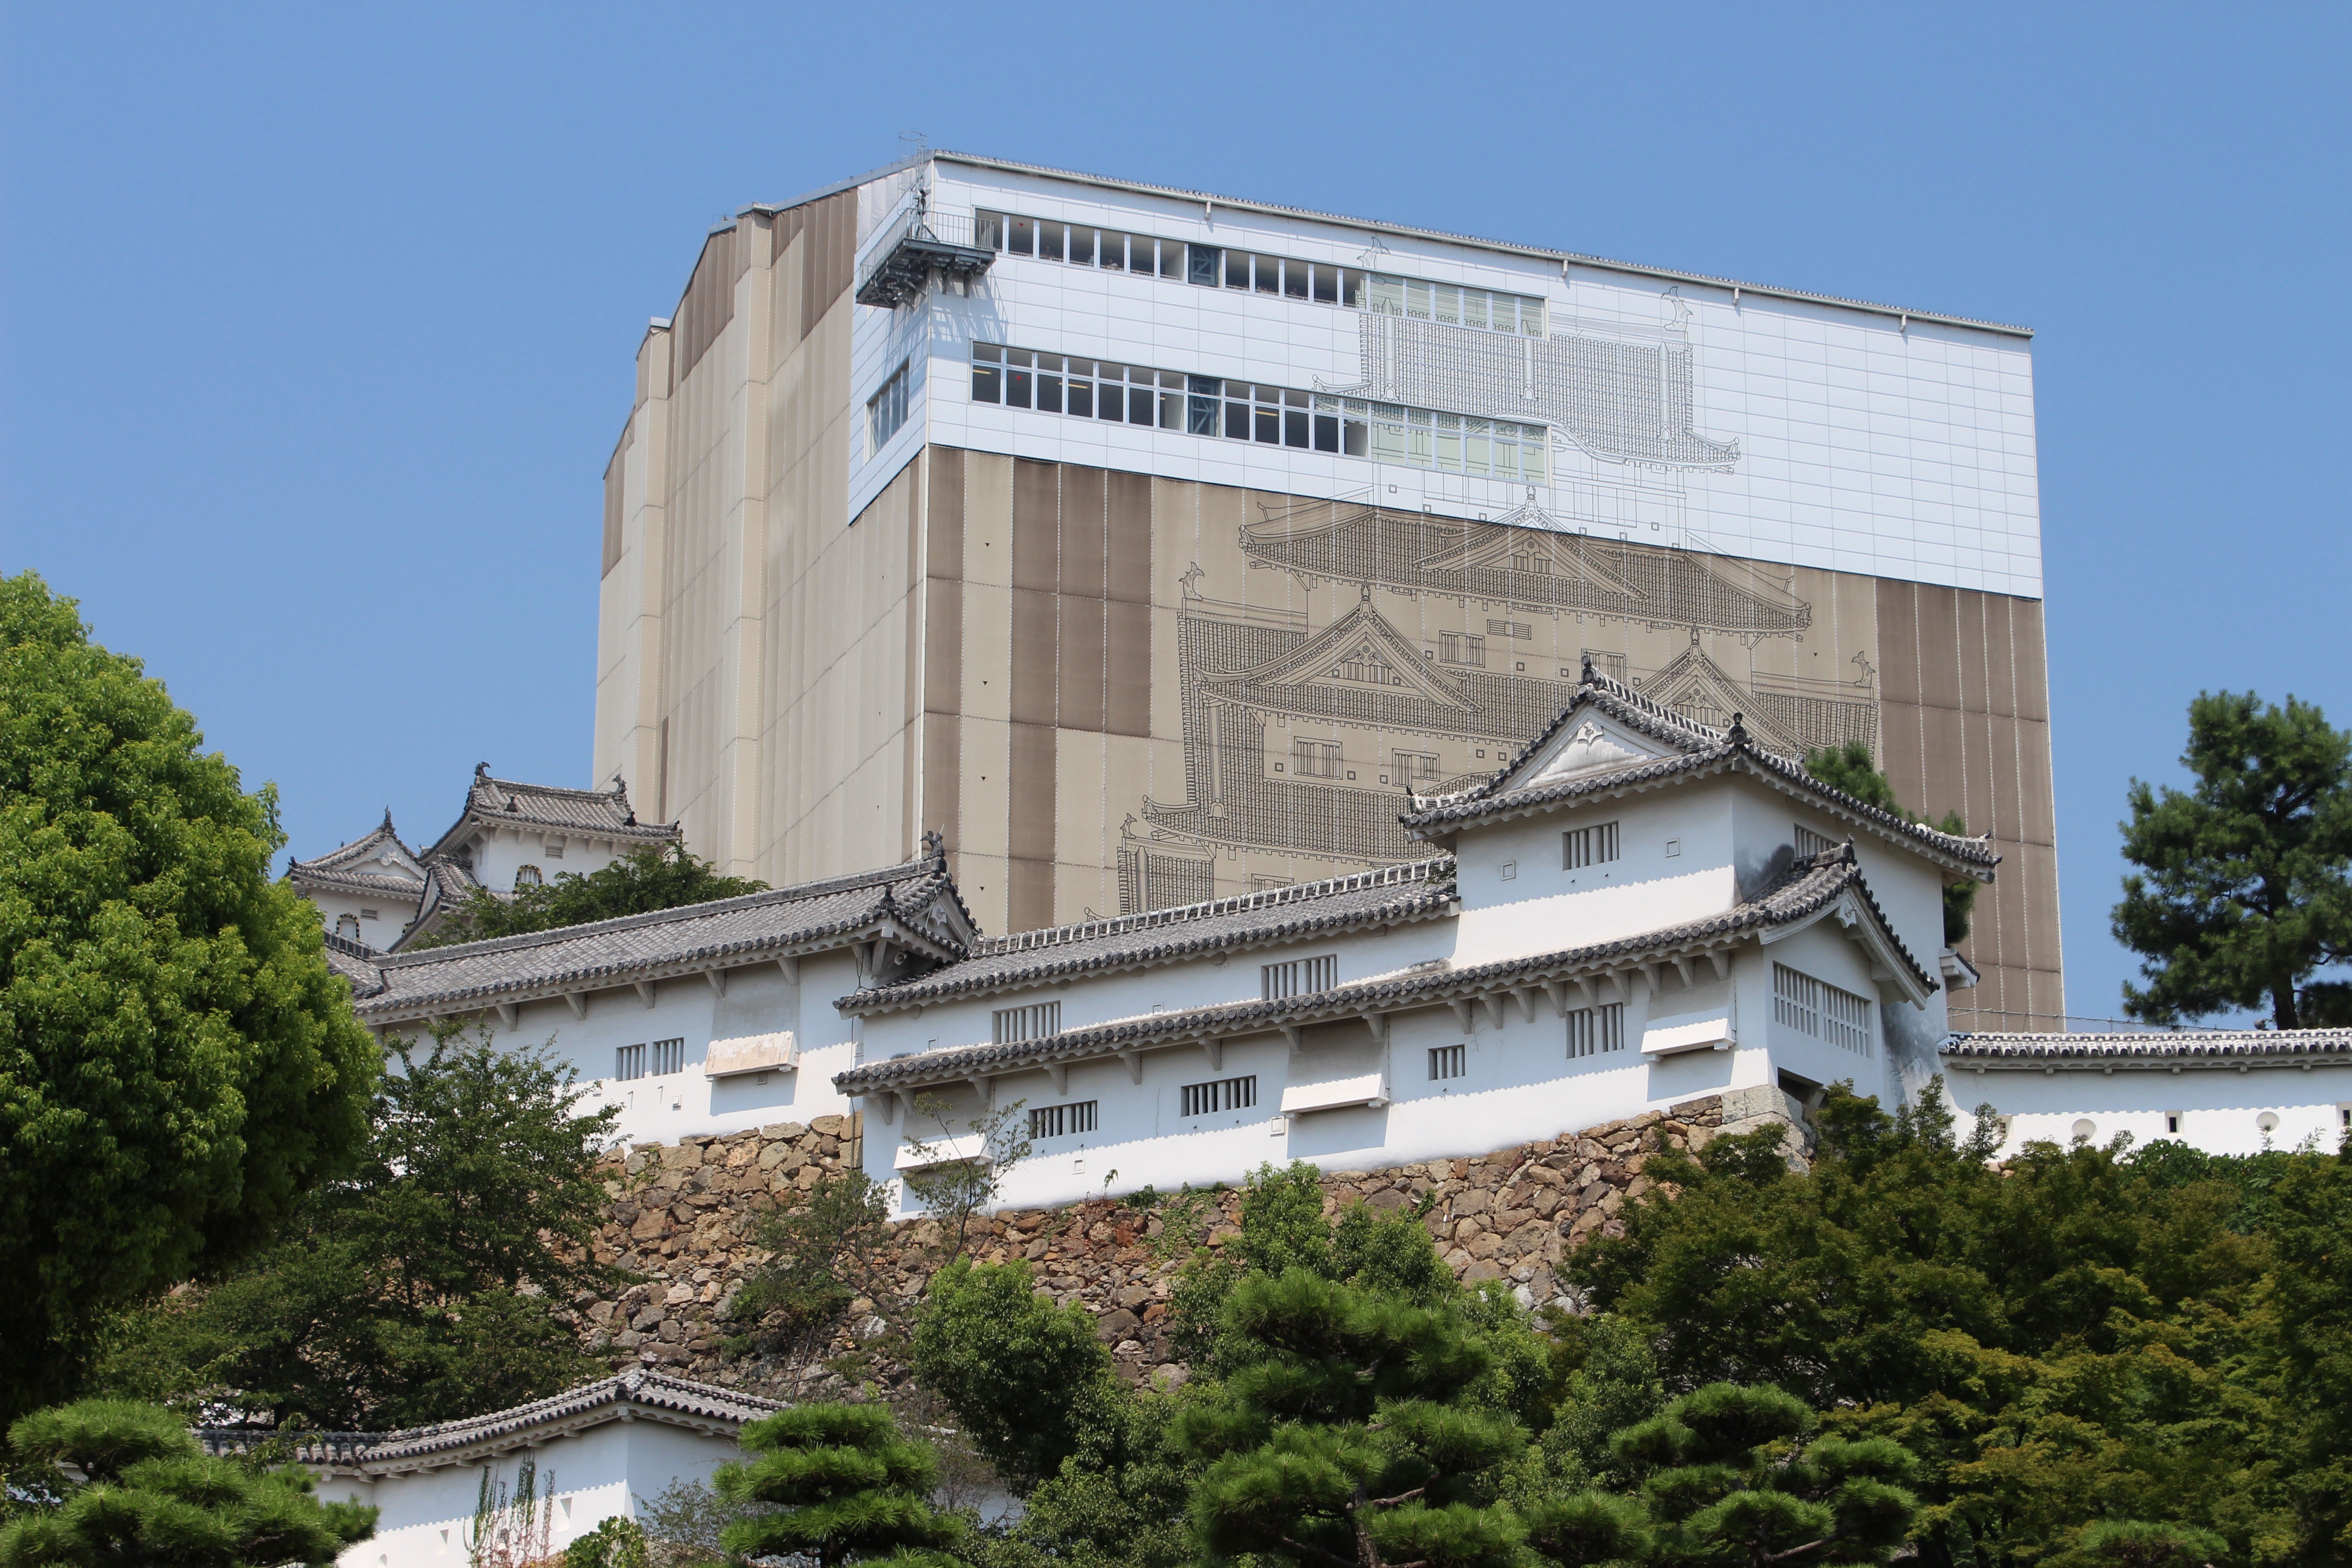
architecture, building, landmark, facade, stadium, arena, headquarters, appearance, himeji castle, brutalist architecture, during the construction